Marcia Ralston

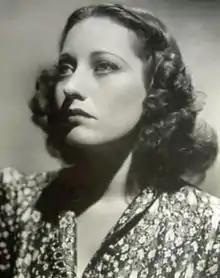

Marcia Mascotte Ralston (19 September 1906 – 23 November 1988) was an Australian-born American actress who appeared in Hollywood films in the 1930s and 1940s.